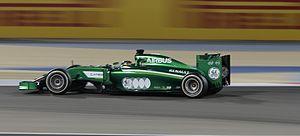
Kamui Kobayashi sur la Caterham CT05 au Grand Prix de Bahreïn 2014
Le Grand Prix automobile de Bahreïn 2014, disputé le 6 avril 2014 sur le circuit international de Sakhir à Sakhir, est la 900ᵉ épreuve du championnat du monde de Formule 1 courue depuis 1950 et la troisième manche championnat 2014. Pour célébrer les dix ans du Circuit international de Sakhir, l'épreuve est exceptionnellement disputée de nuit.